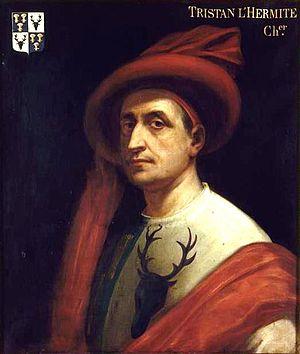
Quentin Durward est un roman historique de l'auteur écossais Walter Scott, paru en 1823. À travers un épisode de la lutte entre Louis XI et Charles le Téméraire, il évoque le déclin de l'esprit de chevalerie qui animait le système féodal. Le réalisme politique s'impose. Le centralisme se met en place.